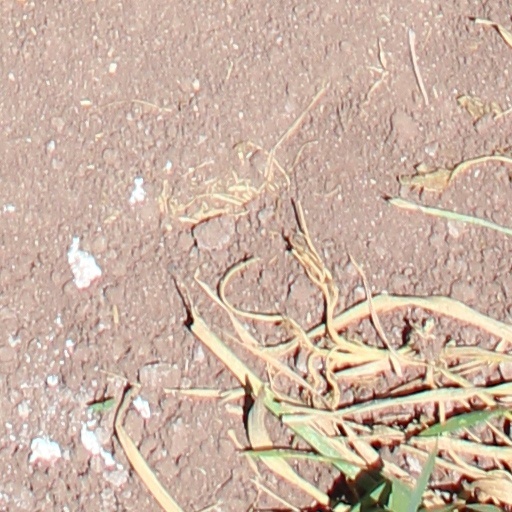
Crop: wheat